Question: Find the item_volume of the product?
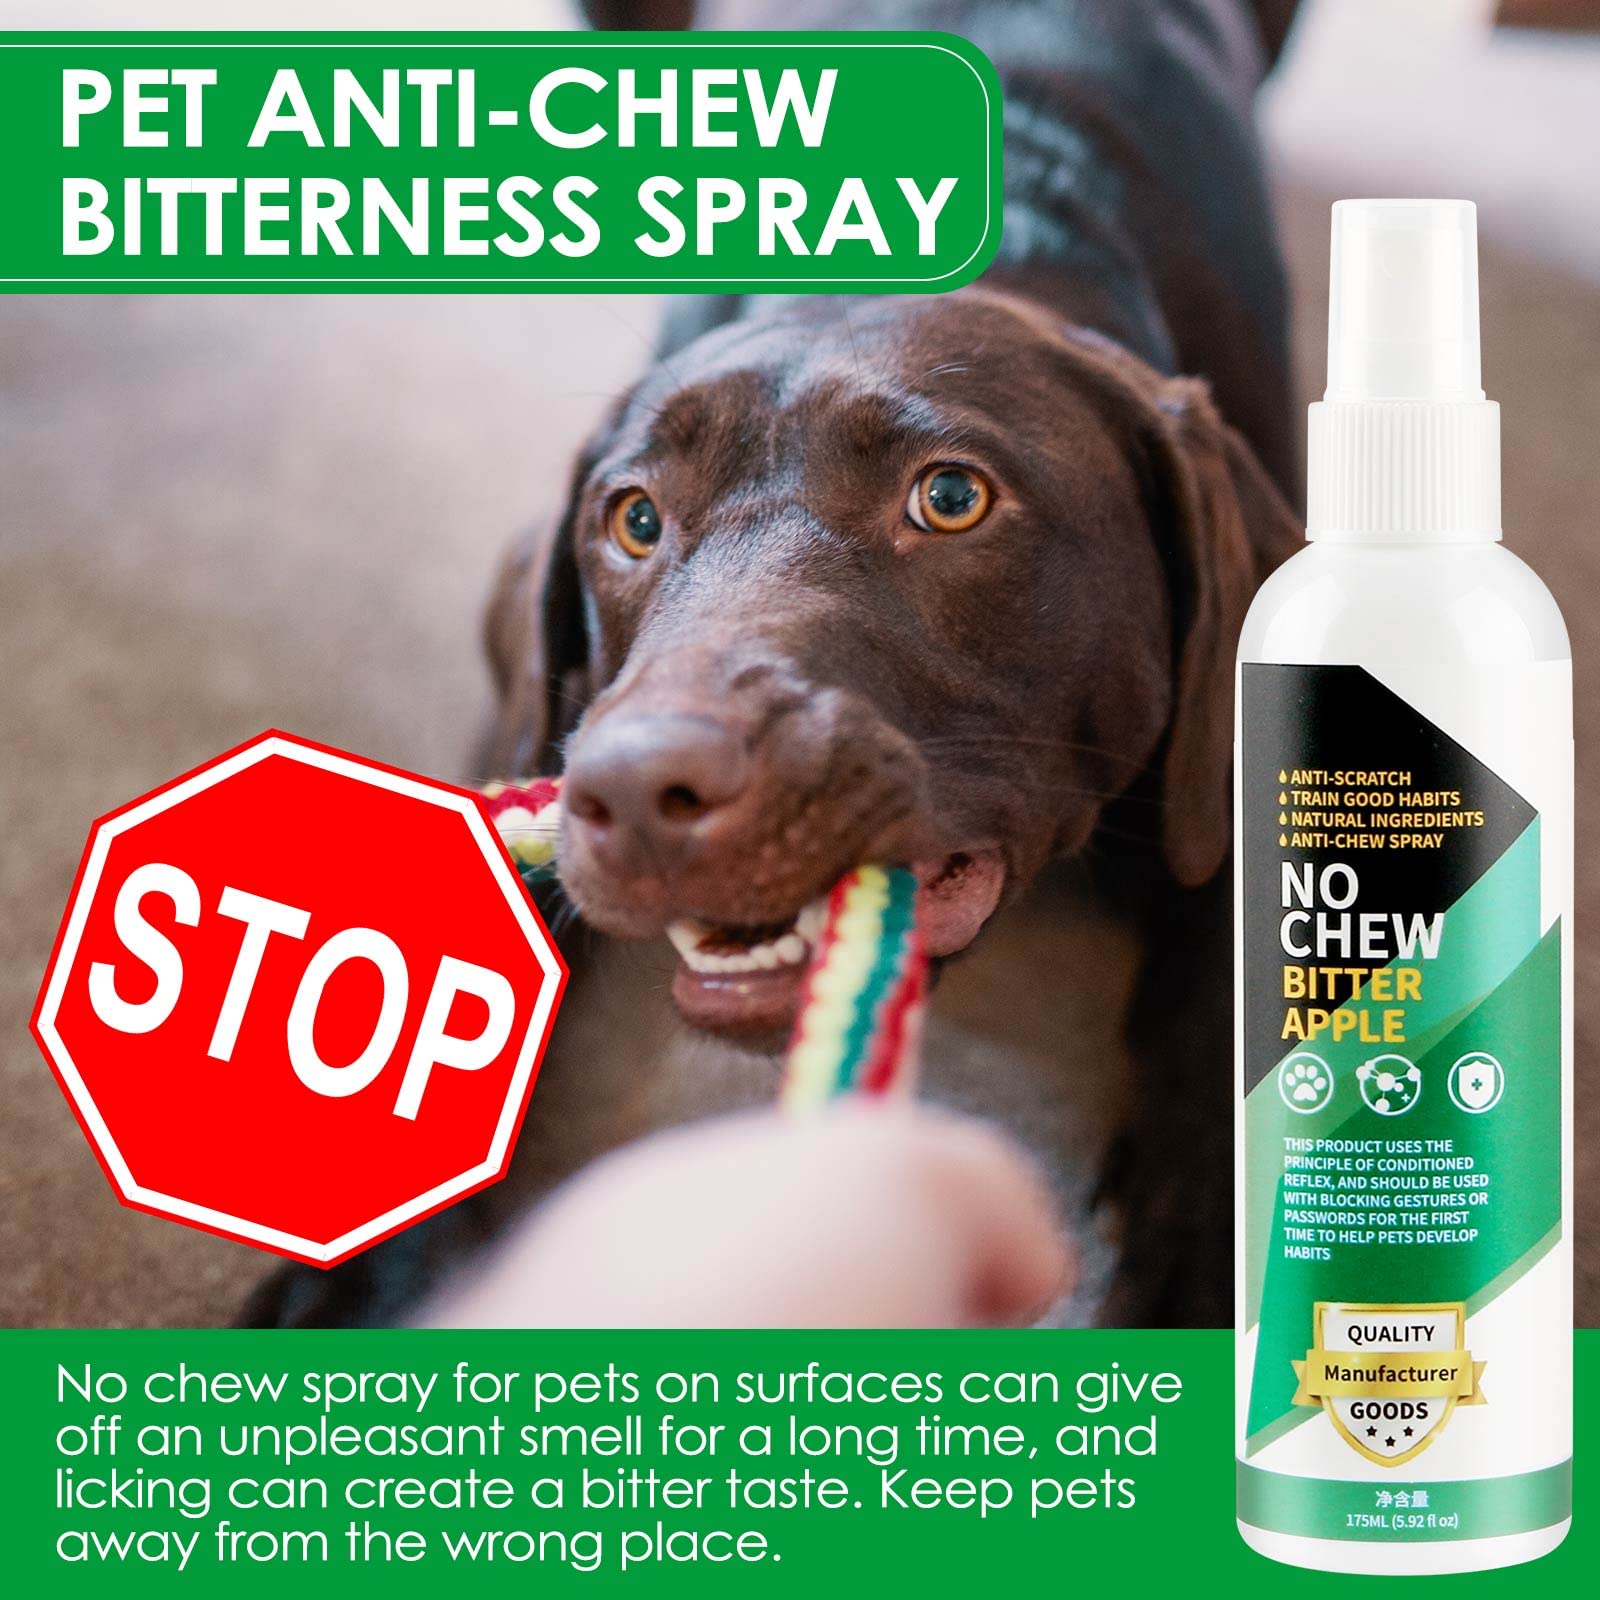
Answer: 5.92 fluid ounce